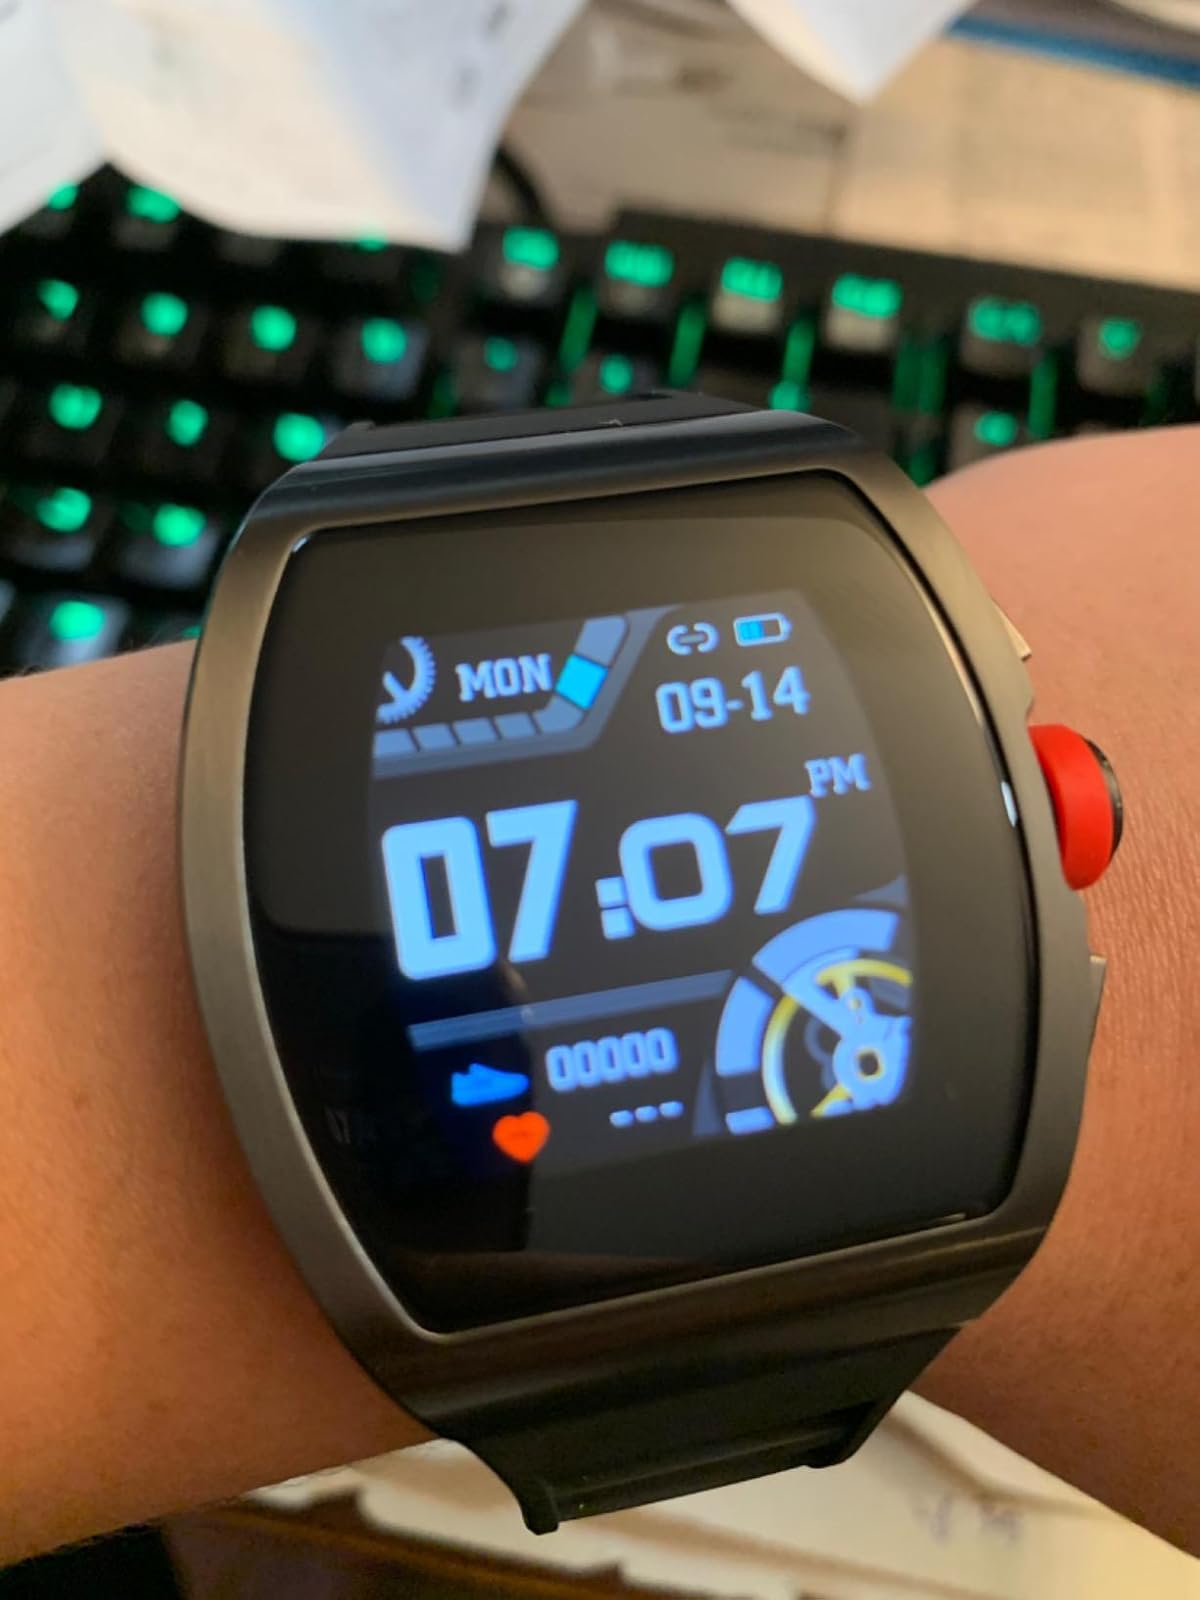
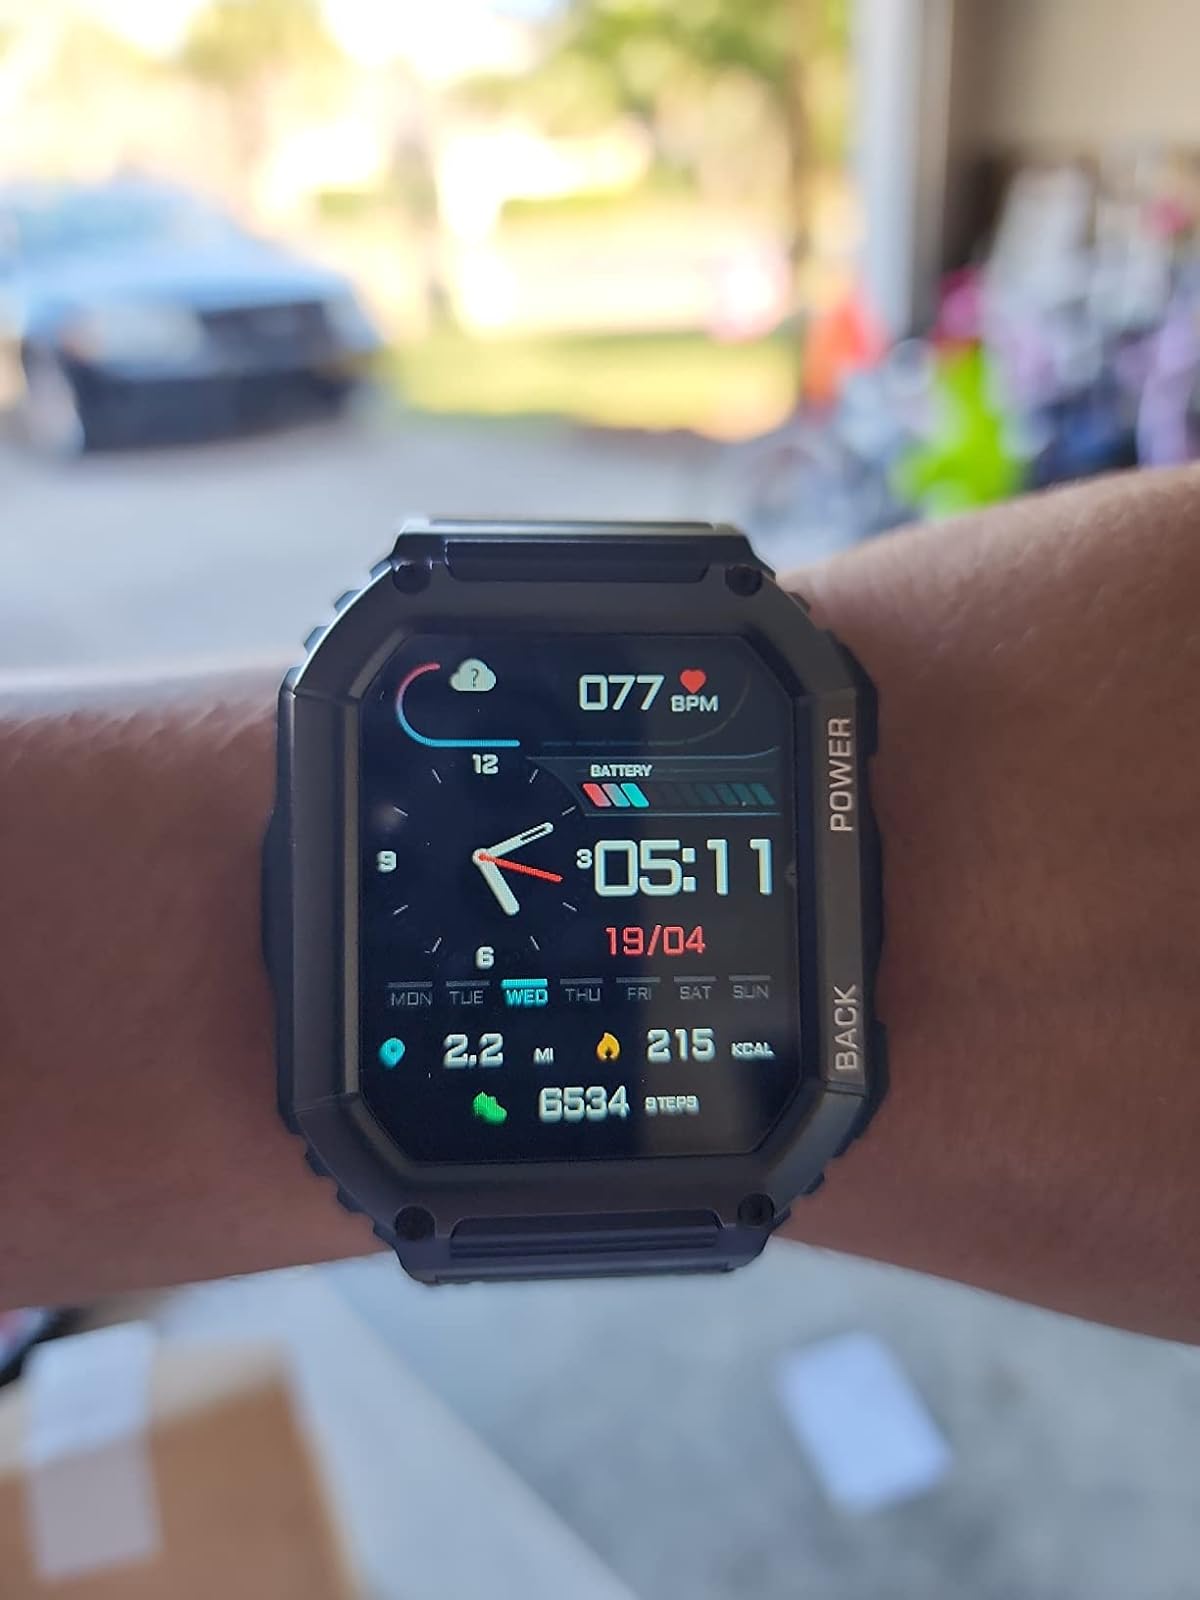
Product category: smartwatch
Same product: no